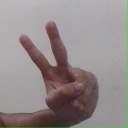
अक्षर: ऐ